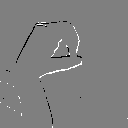
ASL letter: o